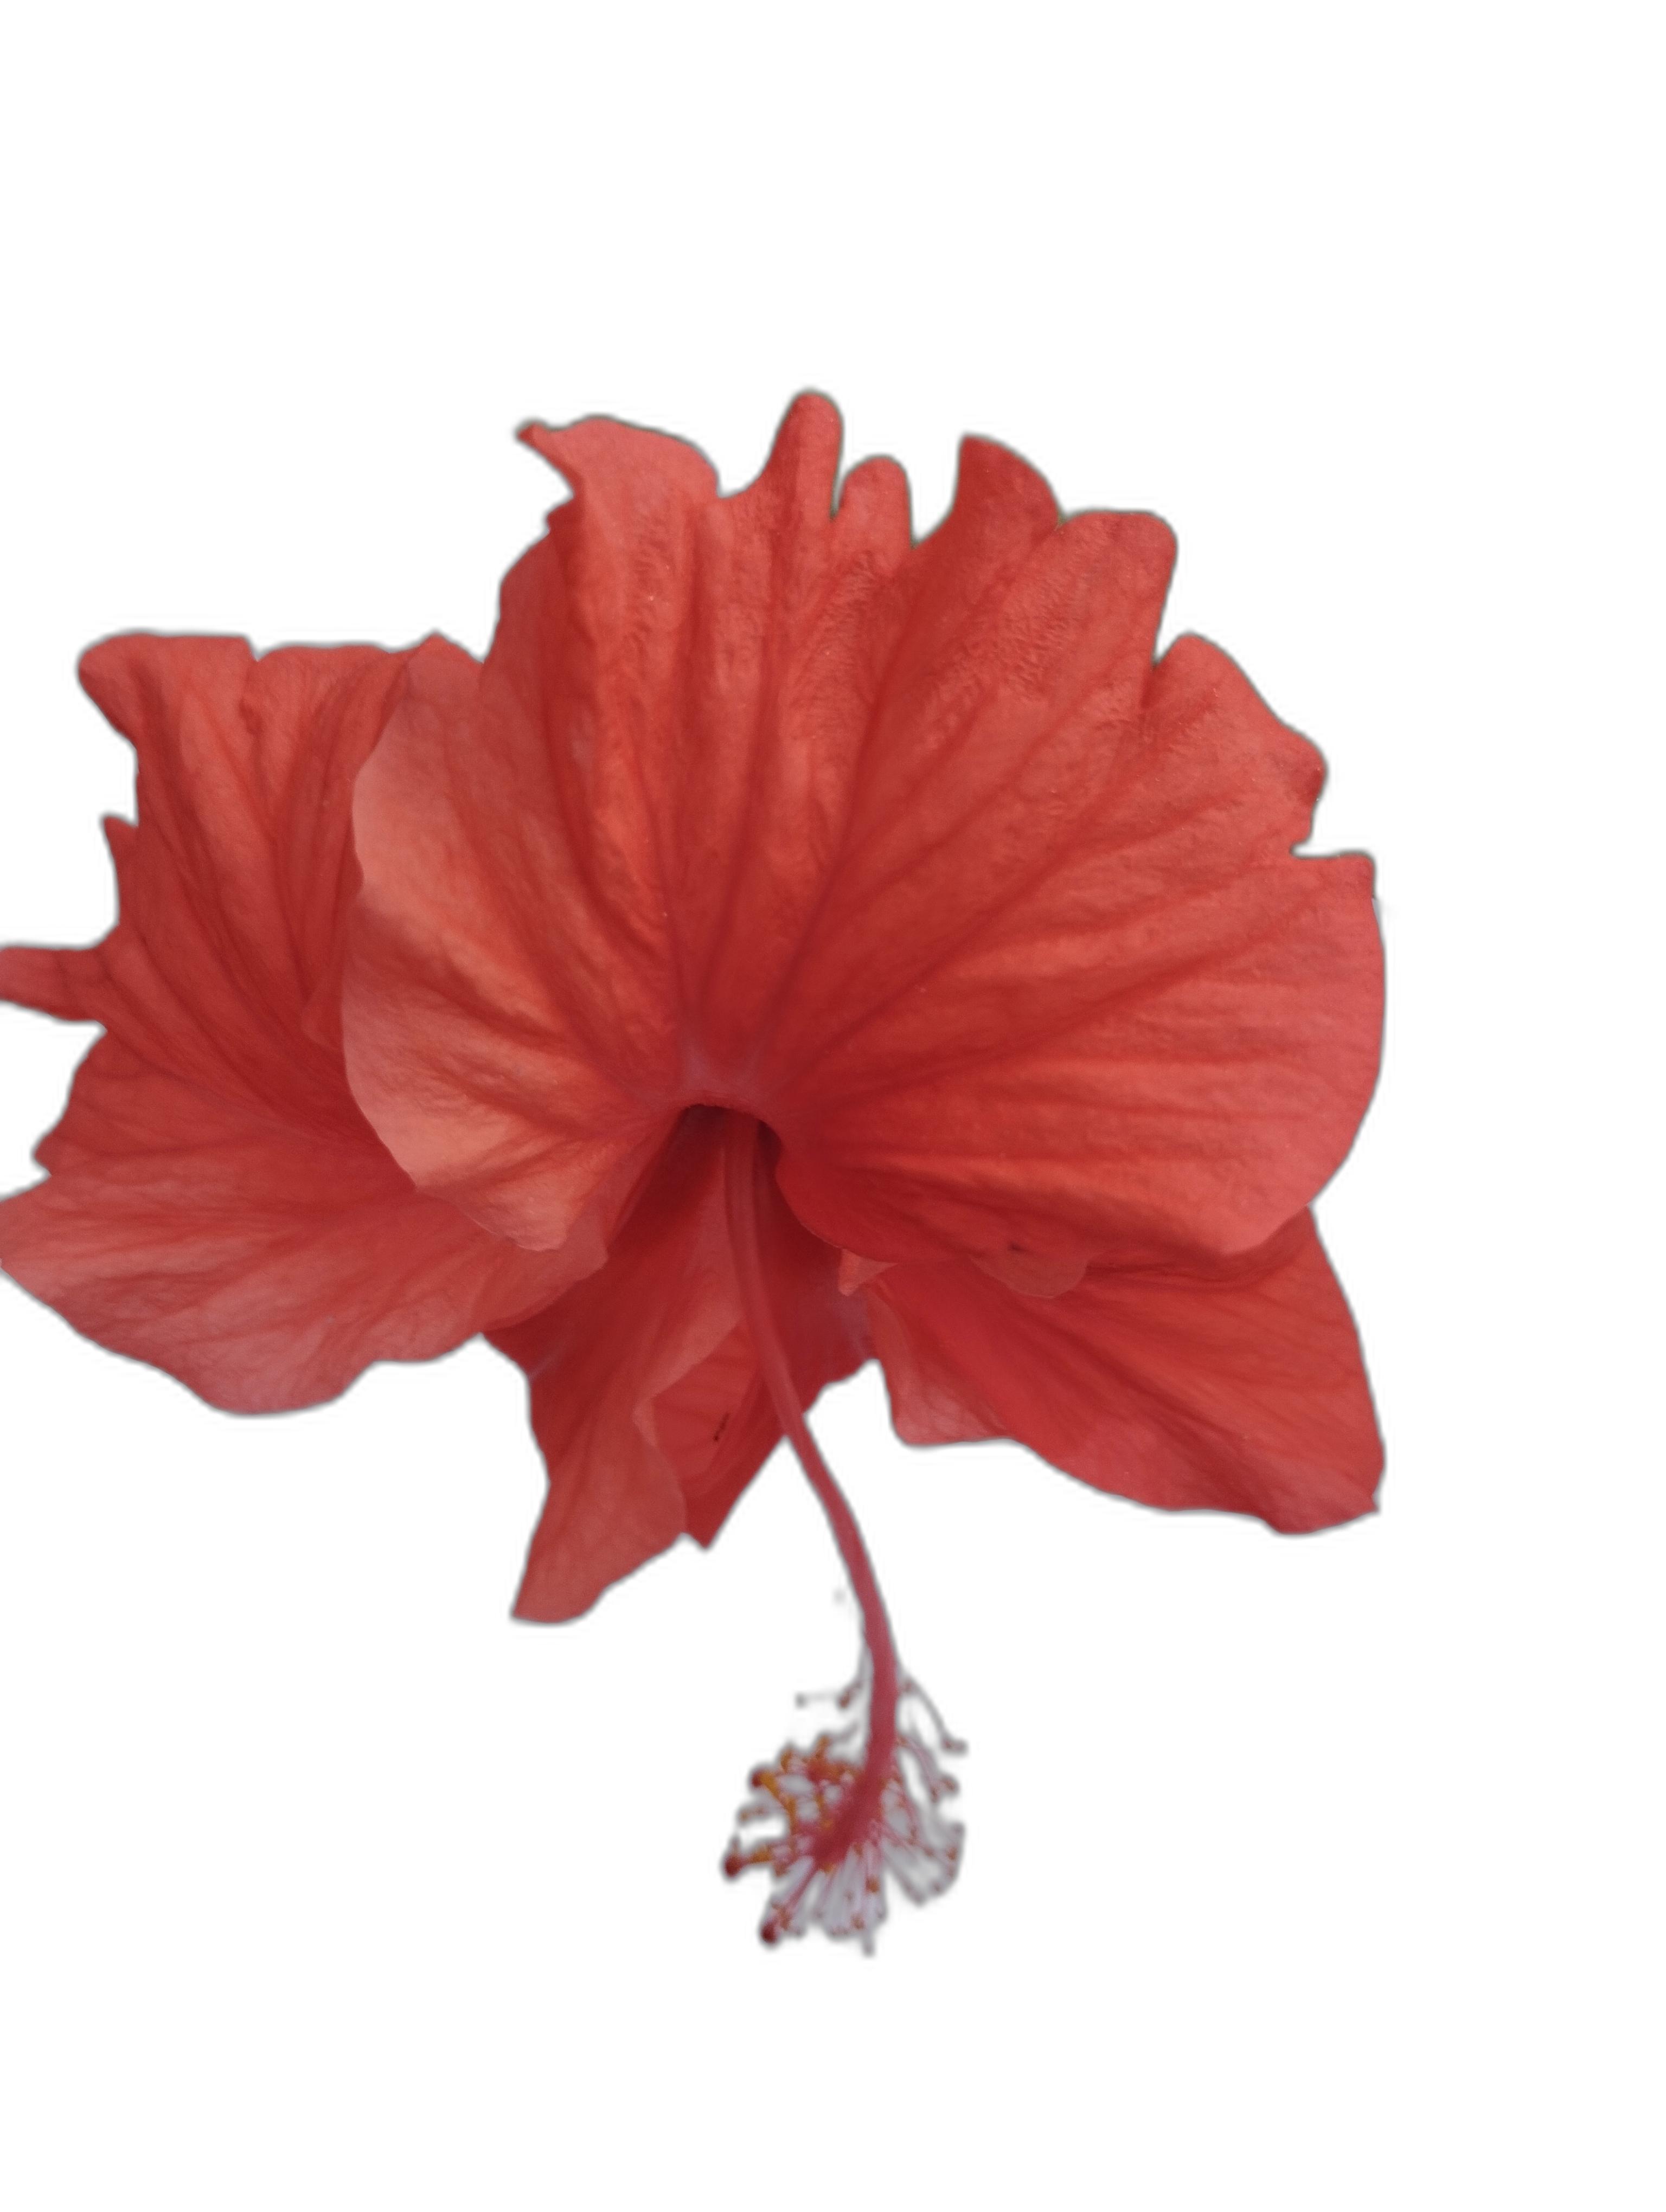
Label: Hibiscus